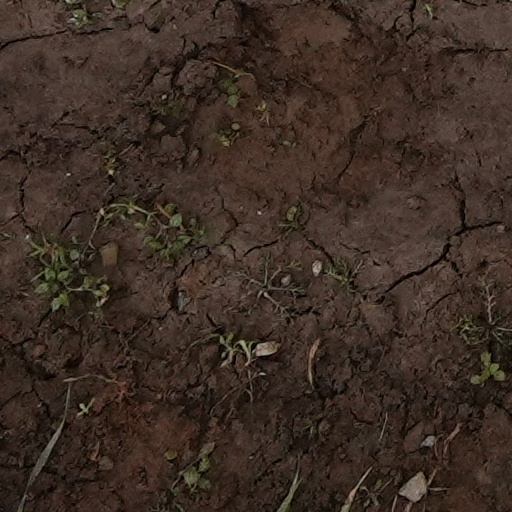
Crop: wheat